Francisco de Quevedo

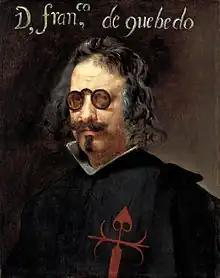
"Francisco de Quevedo", Juan van der Hamen, 17th century (Instituto Valencia de Don Juan)

Francisco Gómez de Quevedo y Santibáñez Villegas, Knight of the Order of Santiago (14 September 1580 – 8 September 1645), was a Spanish nobleman, politician and writer of the Baroque era. Along with his lifelong rival Luis de Góngora, Quevedo was one of the most prominent Spanish poets of the age. His style is characterized by what was called "conceptismo". This style existed in stark contrast to Góngora's "culteranismo".